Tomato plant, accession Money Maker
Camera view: bottom (45 deg); turntable rotation: 240 degrees
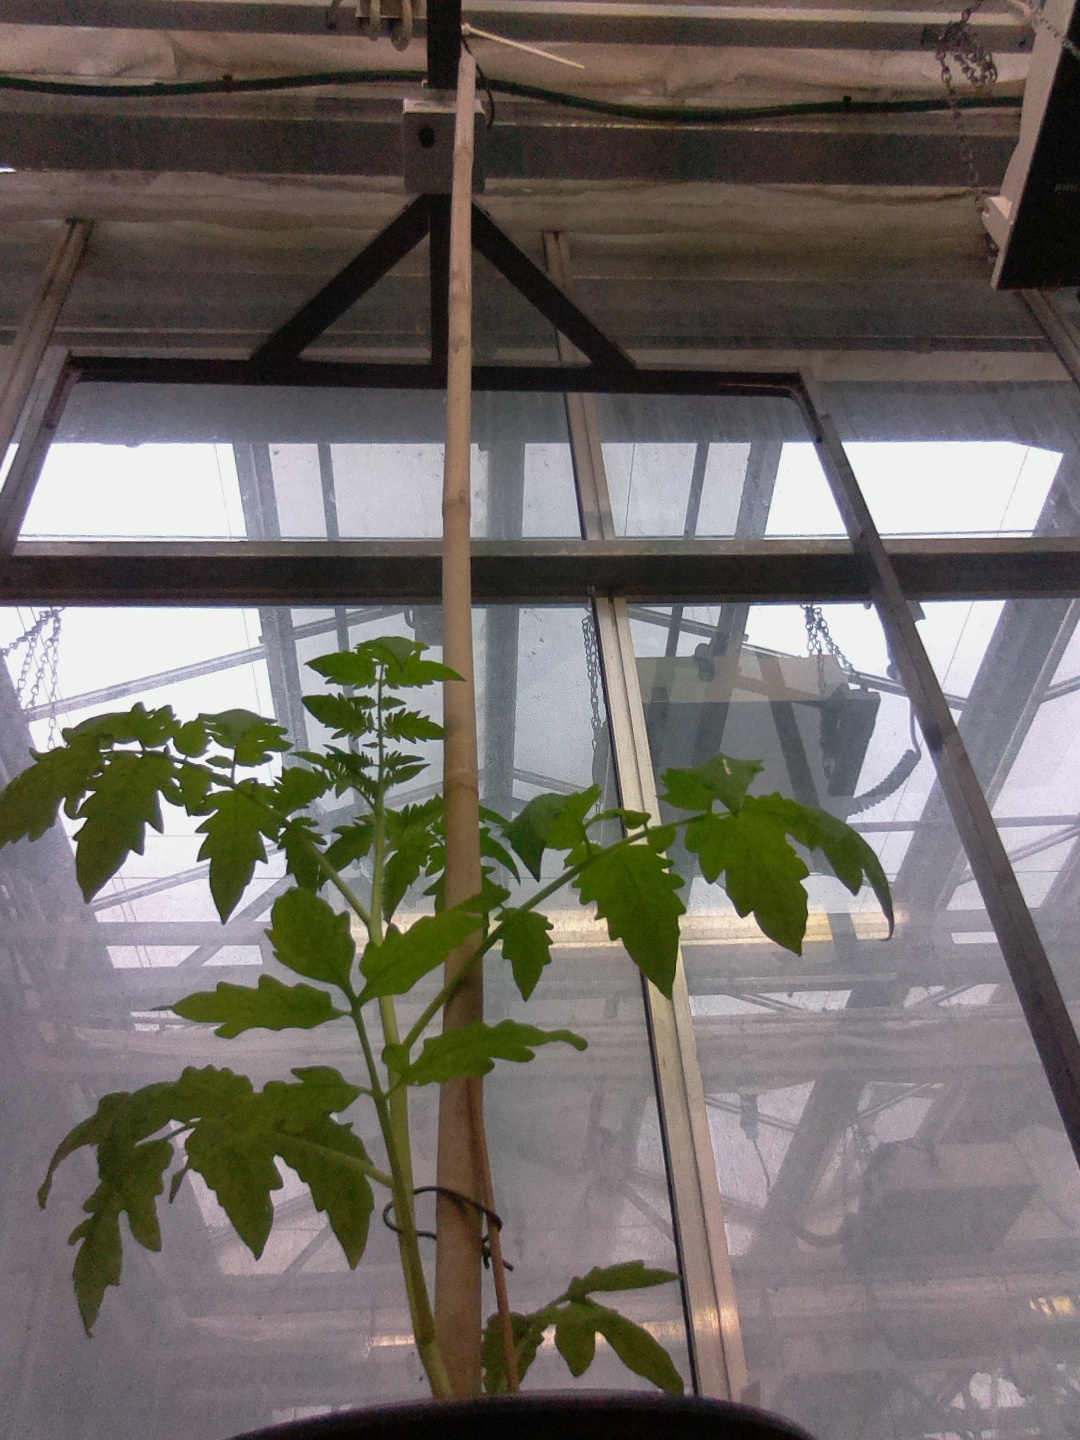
BBCH growth stage 13: 6 of true leaves visible